Delta Canis Majoris

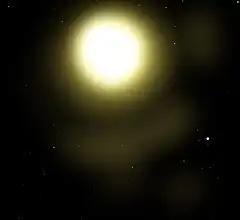
Artist's illustration of Wezen

Delta Canis Majoris is a supergiant star with a stellar classification of F8 Ia. It is 14 to 15 times more massive than the Sun, but around 190 times larger. It lies at a distance of 1,600 light-years from Earth and has 35,000 times the Sun's luminosity. The effective temperature of 5,818 K is similar to the Sun's temperature of 5,772 K. It is rotating with an equatorial speed of around 28 km/s, and hence may take a year to rotate fully. Only around 12 million years old, Delta Canis Majoris has stopped fusing hydrogen in its core. Its outer envelope is beginning to expand and cool, and in the next 100,000 years it will become a red supergiant as its core fuses heavier and heavier elements. After it develops an inert iron core, it will collapse and explode as a supernova.